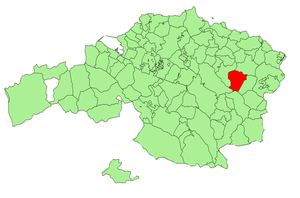
Munditibar ou Arbatzegi Gerrikaitz en basque ou Munitíbar, Munditíbar ou Arbácegui y Guerricáiz en espagnol est une commune de Biscaye dans la communauté autonome du Pays basque en Espagne.